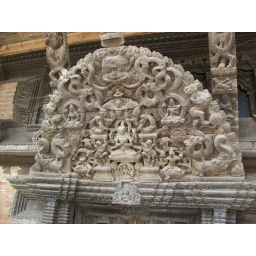
You will find beautiful wooden carvings above all the front doors of the old houses in Kathmandu.